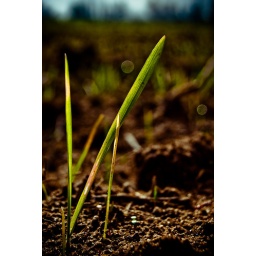
grass in the field of dreams